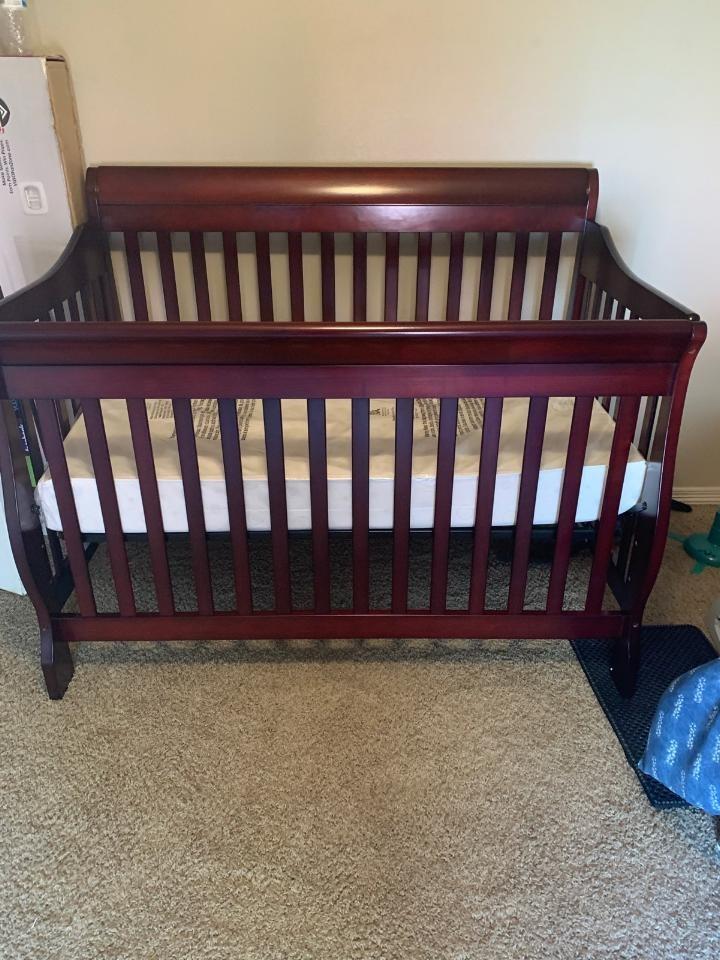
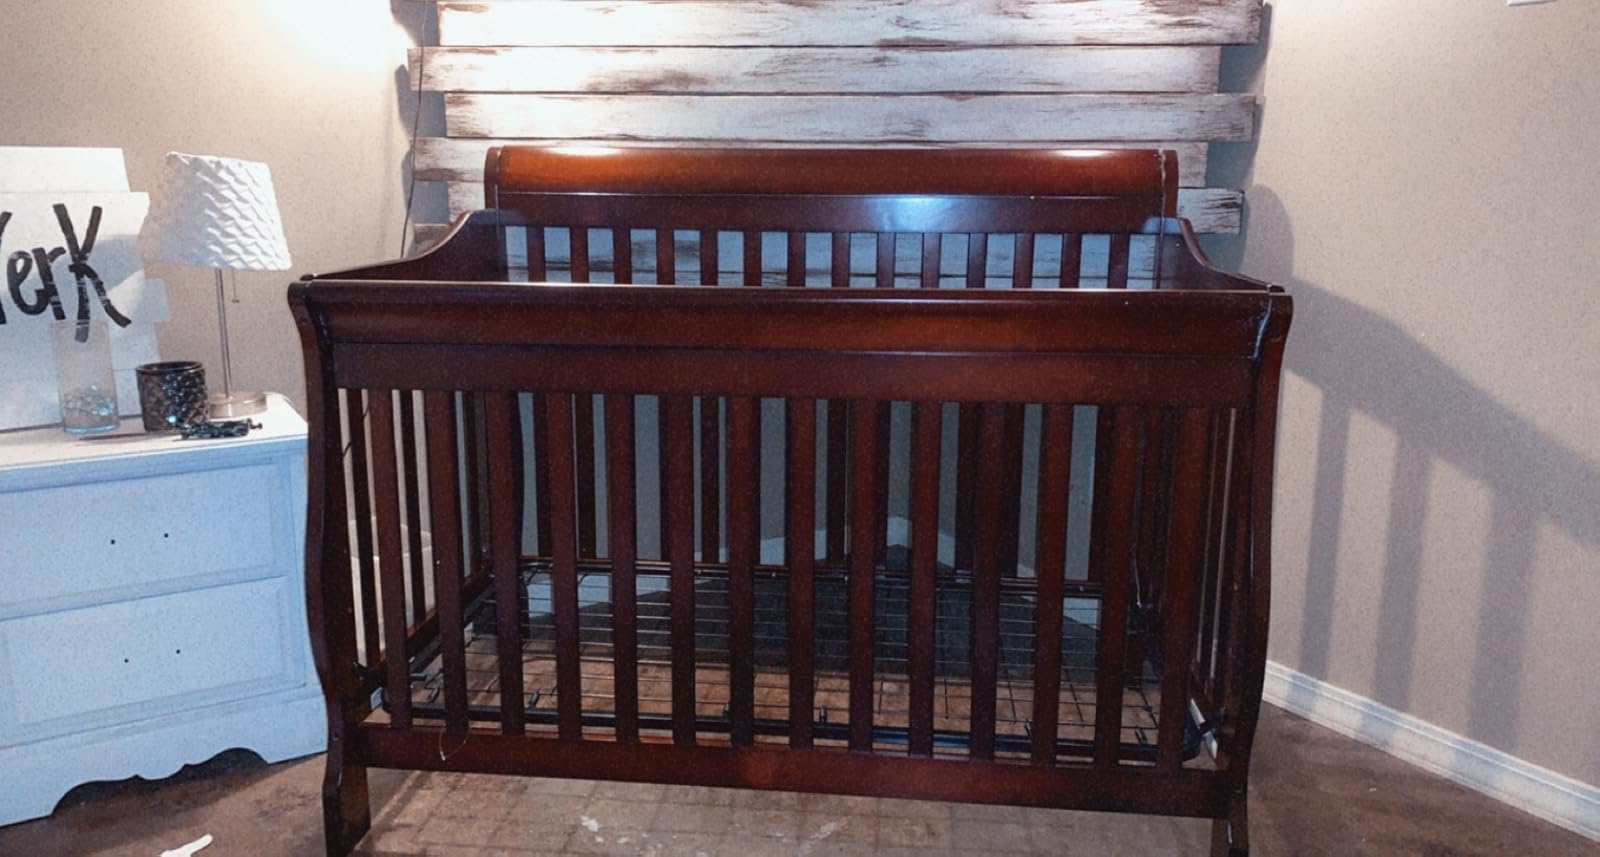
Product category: products_crib
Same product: yes